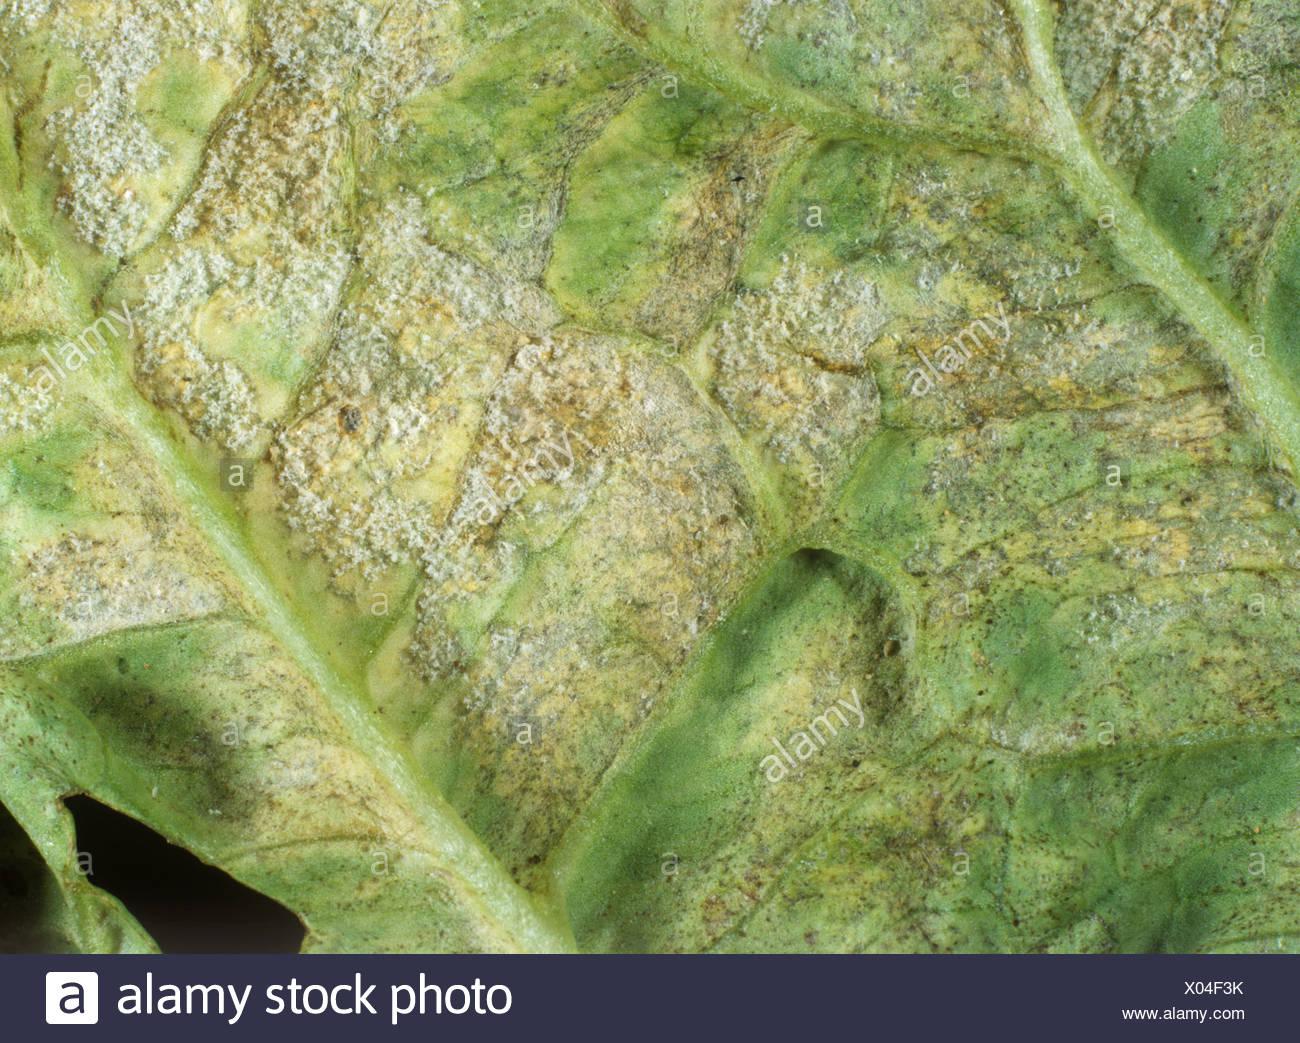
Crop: unknown
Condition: cabbage_cabbage_downy_mildew